General Felix K. Zollicoffer Monument

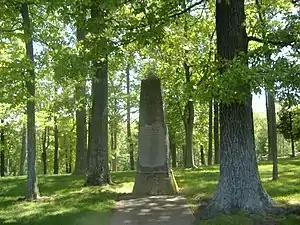

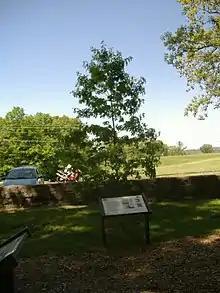
Zollicoffer Tree

The General Felix K. Zollicoffer Monument in Pulaski County, Kentucky, near Nancy, Kentucky, commemorates the death of Confederate General Felix K. Zollicoffer, who died here at the Battle of Mill Springs. A native of nearby Tennessee, he fought for the Confederacy. Zollicoffer was killed due to not realizing he was approaching Union lines instead of the Confederate line.